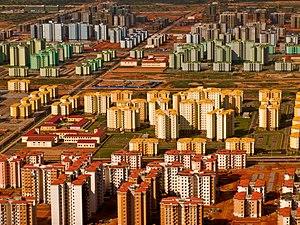
Cidade do Kilamba est une ville nouvelle d'Angola, de la municipalité de Belas située à environ 20 km au sud de Luanda, la capitale du pays.